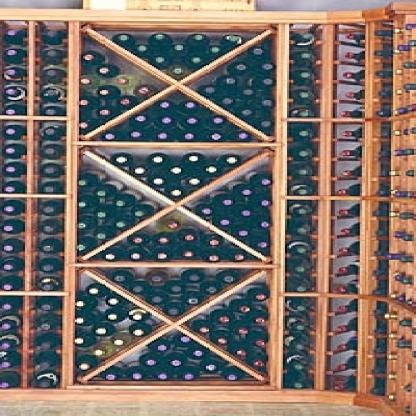
Scene: Indoor